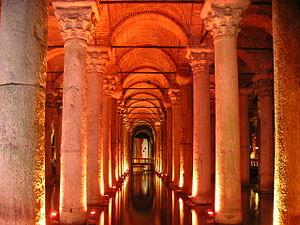
L'architecture byzantine est le style architectural qui s’est développé dans l’Empire byzantin et les pays marqués de son empreinte comme la Bulgarie, la Serbie, la Russie, l’Arménie et la Géorgie après que Constantin a transféré la capitale de l’empire de Rome vers Constantinople en 330.
L’Empire byzantin ou Empire romain d'Orient désigne l'État apparu vers le IVᵉ siècle dans la partie orientale de l'Empire romain, au moment où celui-ci se divise progressivement en deux.